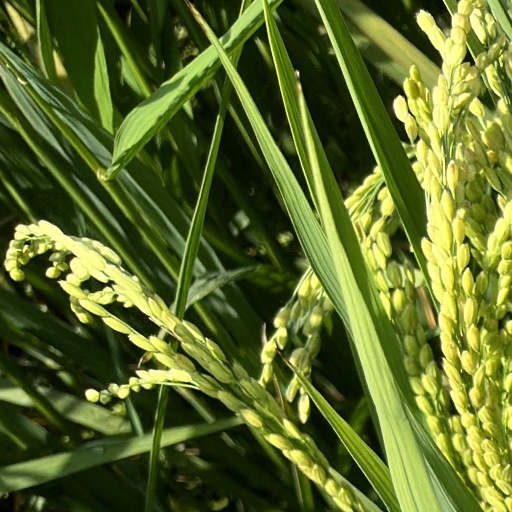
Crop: rice